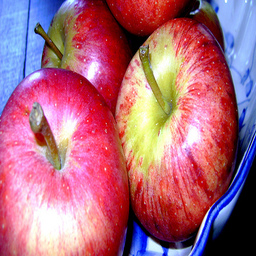
Label: Apple